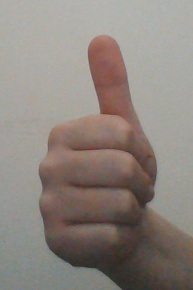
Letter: aleff